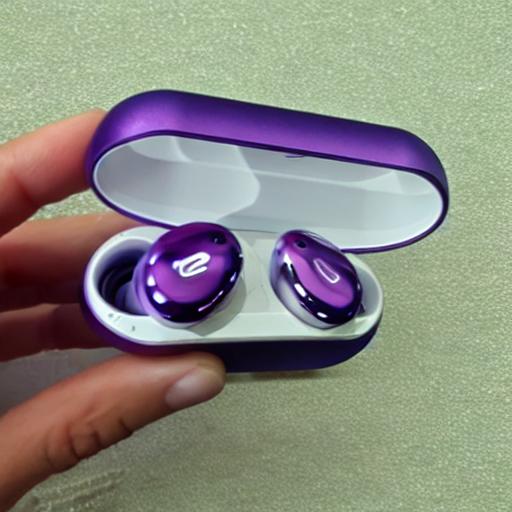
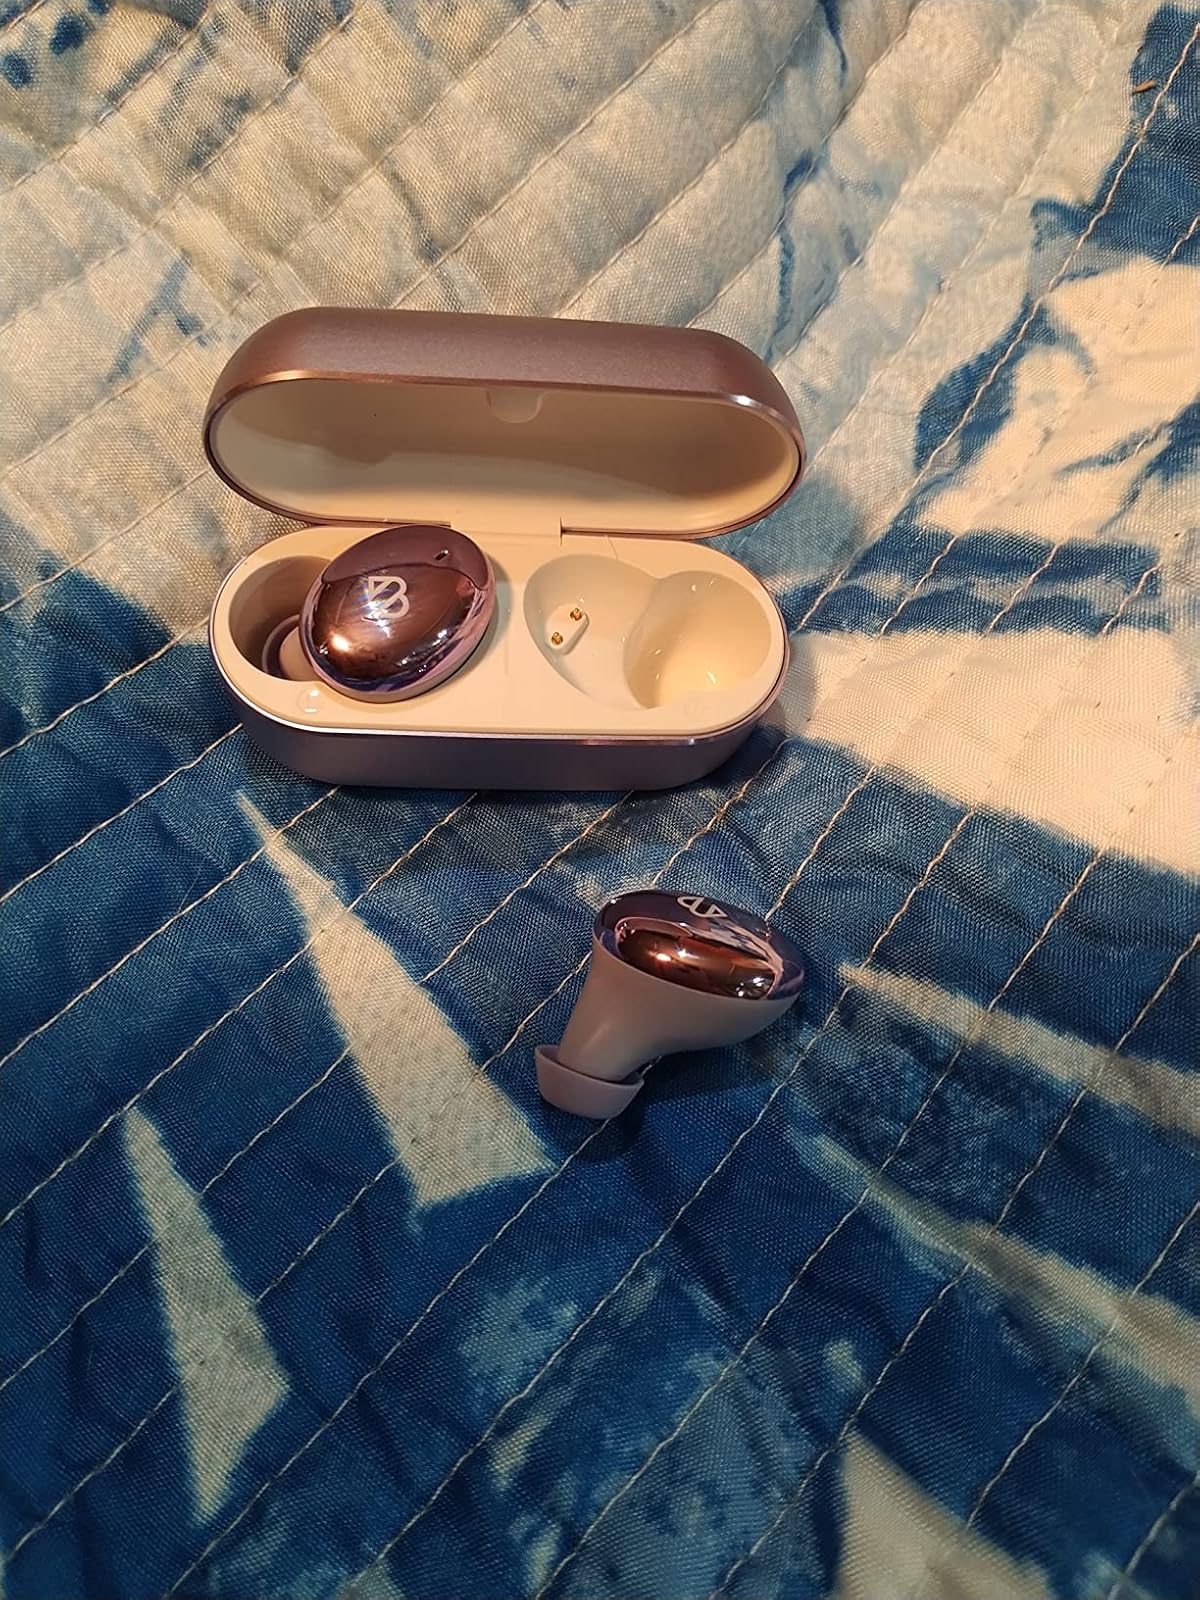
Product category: earbuds
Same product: no